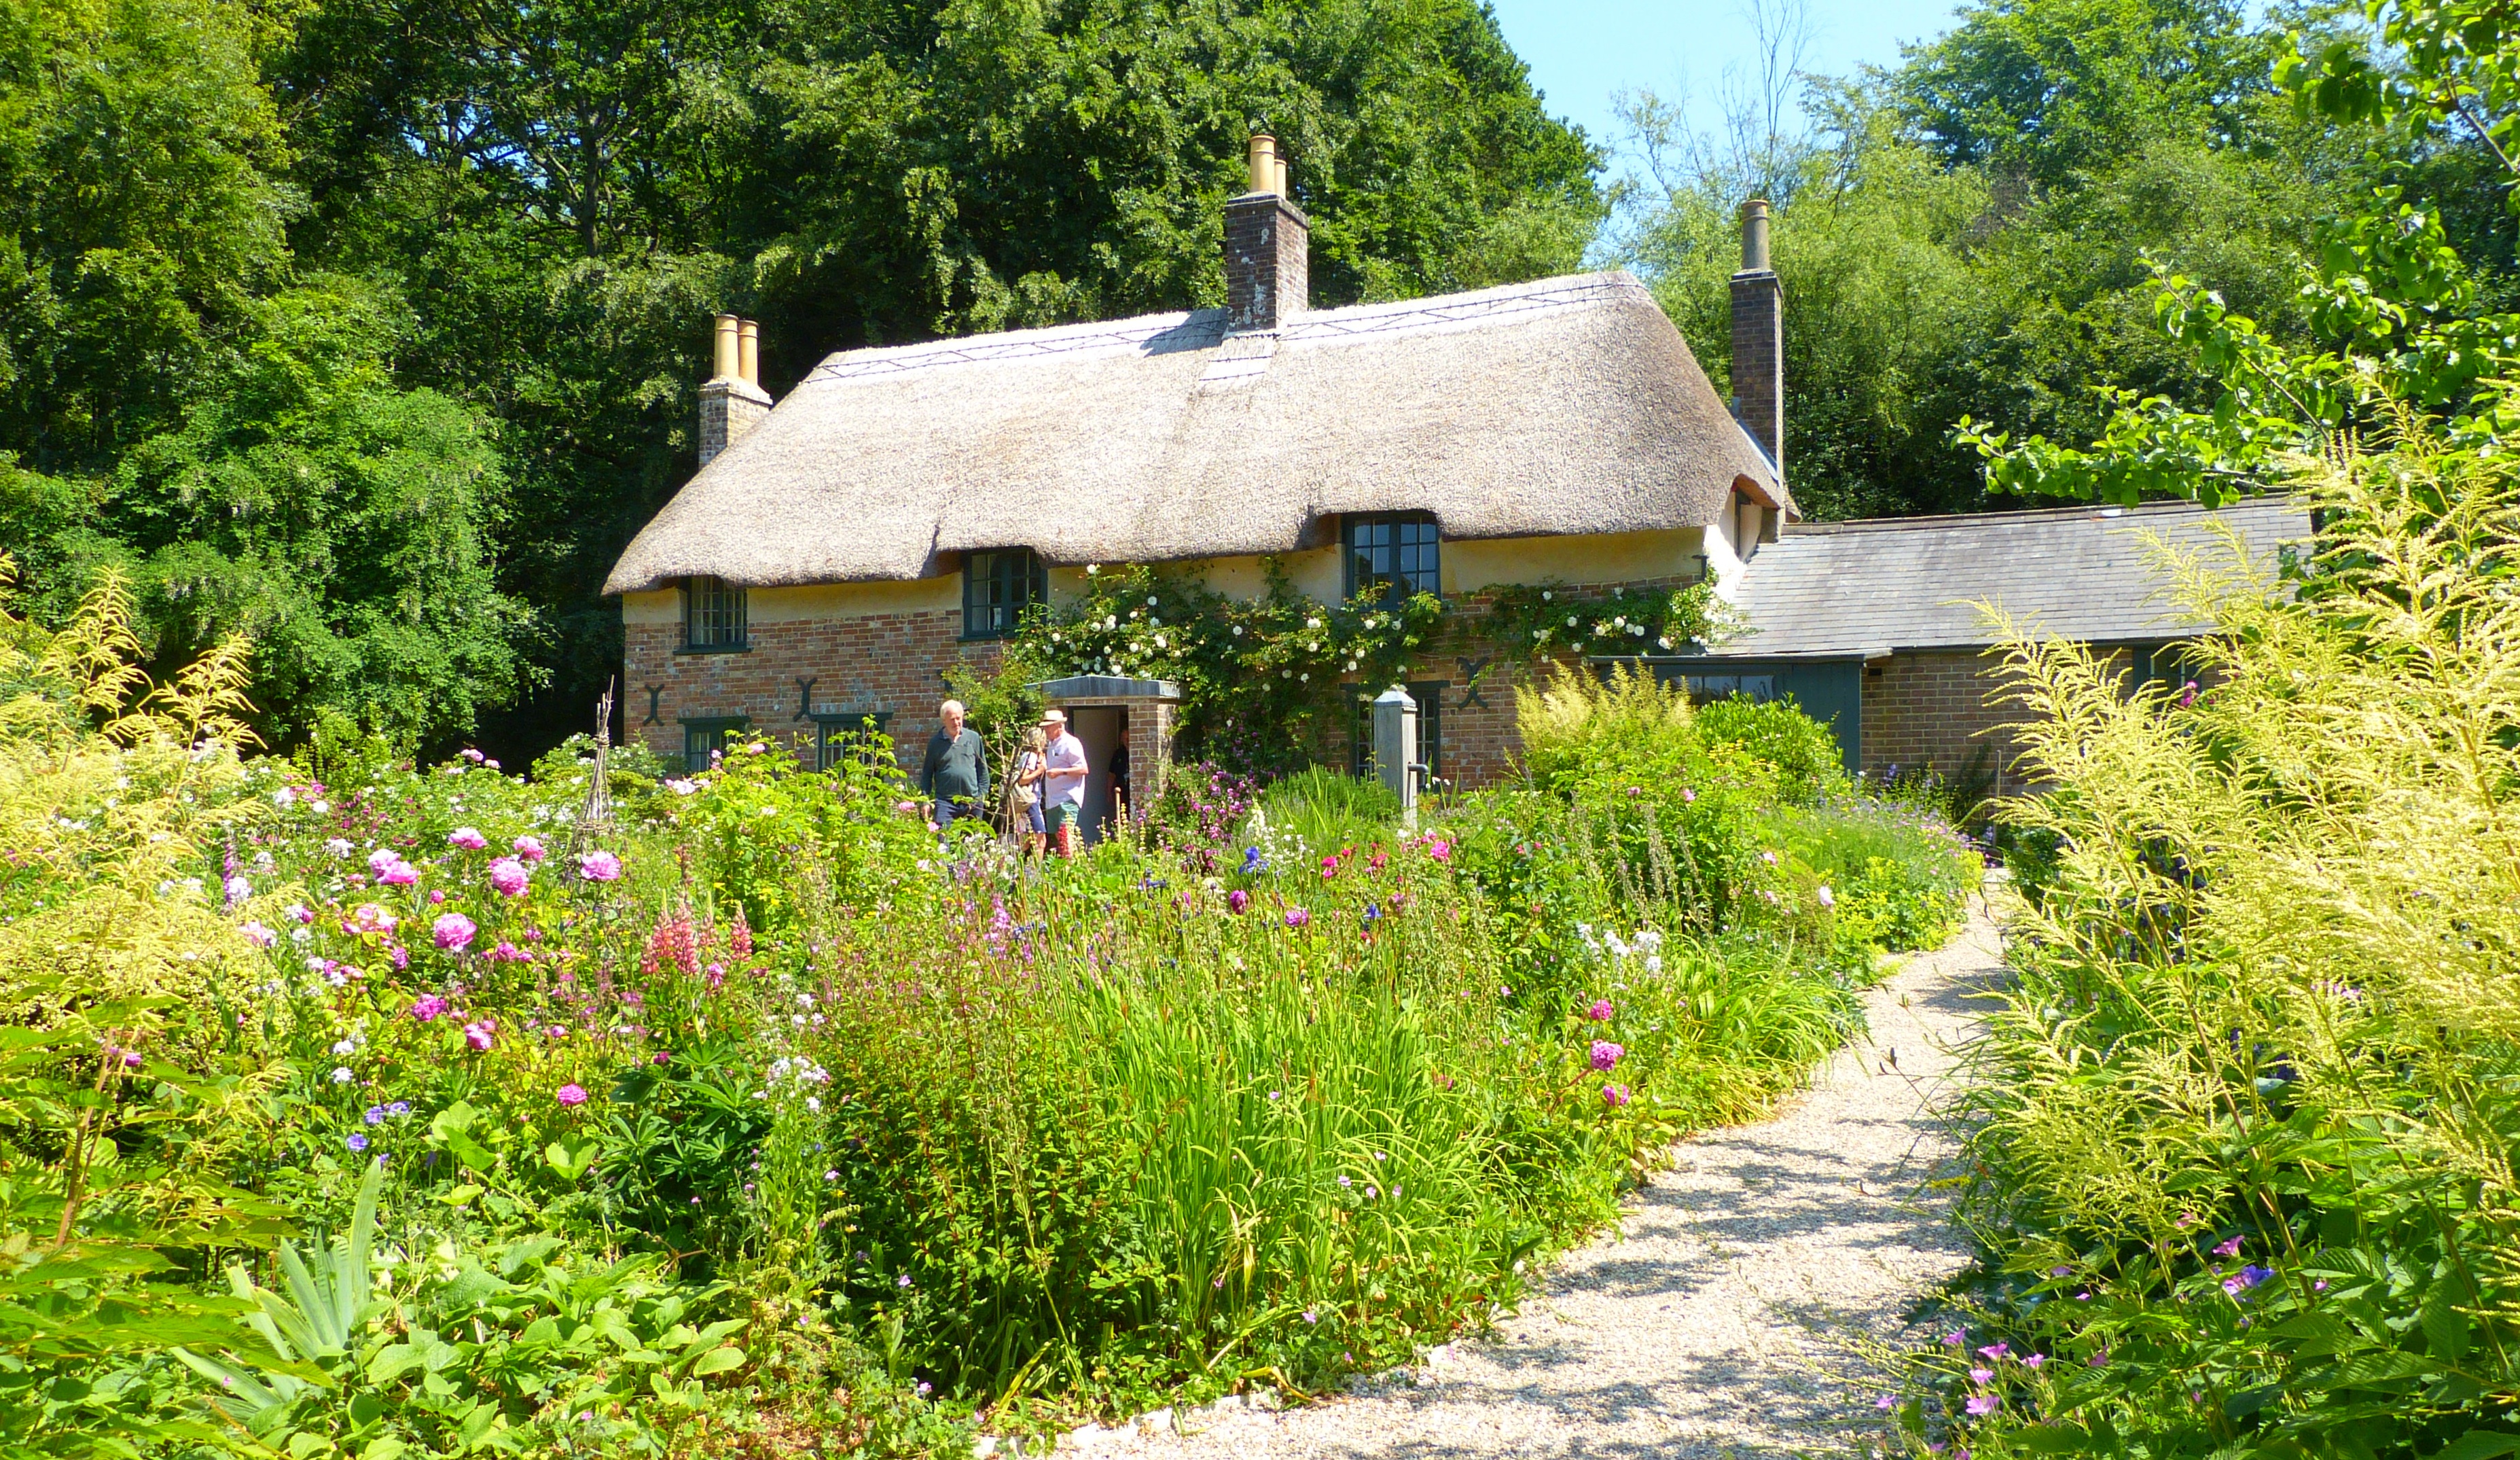
cottage, garden, flowers, plant, plant community, flower, building, tree, natural landscape, land lot, house, window, thatching, landscape, grass, groundcover, rural area, shrub, meadow, grass family, grassland, sky, leisure, annual plant, herbaceous plant, plantation, nature reserve, hut, landscaping, gardening, flowering plant, farmhouse, prairie, village, wildflower, roof, yard, farm, herb, estate, subshrub